Samukawa Shrine

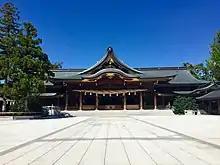
Honden of Samukawa Shrine

is a Shinto shrine in the Miyayama neighborhood of the town of Samukawa, Kōza District. Kanagawa Prefecture, Japan. It is the "ichinomiya" of former Sagami Province. The main festival of the shrine is held annually on September 20. This shrine is one of the most famous shrines around Tokyo, where about 2 million people visit each year.